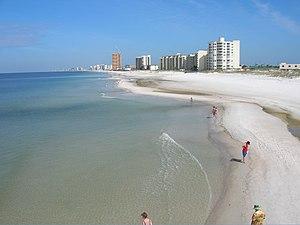
Panama City Beach est une ville située dans le comté de Bay, dans l'État de Floride aux États-Unis. Lors du recensement de 2010, sa population s'élevait à 12 018 habitants.